Haynes-Apperson

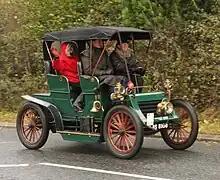
1902 phaeton

Haynes-Apperson Company was a manufacturer of Brass Era automobiles in Kokomo, Indiana, from 1896 to 1905. It was the first automobile manufacturer in Indiana, and among the first in the United States. Elwood Haynes, one of the founders, worked on early types of stainless steel and was the inventor of stellite, and many of the early advances in automobile technology were first invented by the company.